Rahim Zahivi

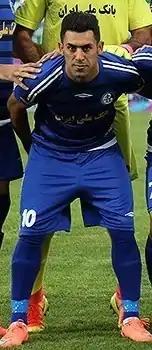
Zahivi playing for Esteghlal Khuzestan

Rahim Mehdi Zahivi (born 19 August 1987 or 1989), also known as Rahim Zahivi, is an Iranian professional footballer who currently plays as a forward for Esteghlal Khuzestan after the Persian Gulf pro league.